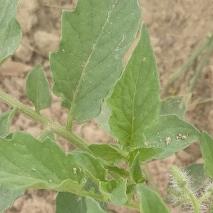
Crop: Tomato
Condition: healthy-leaf